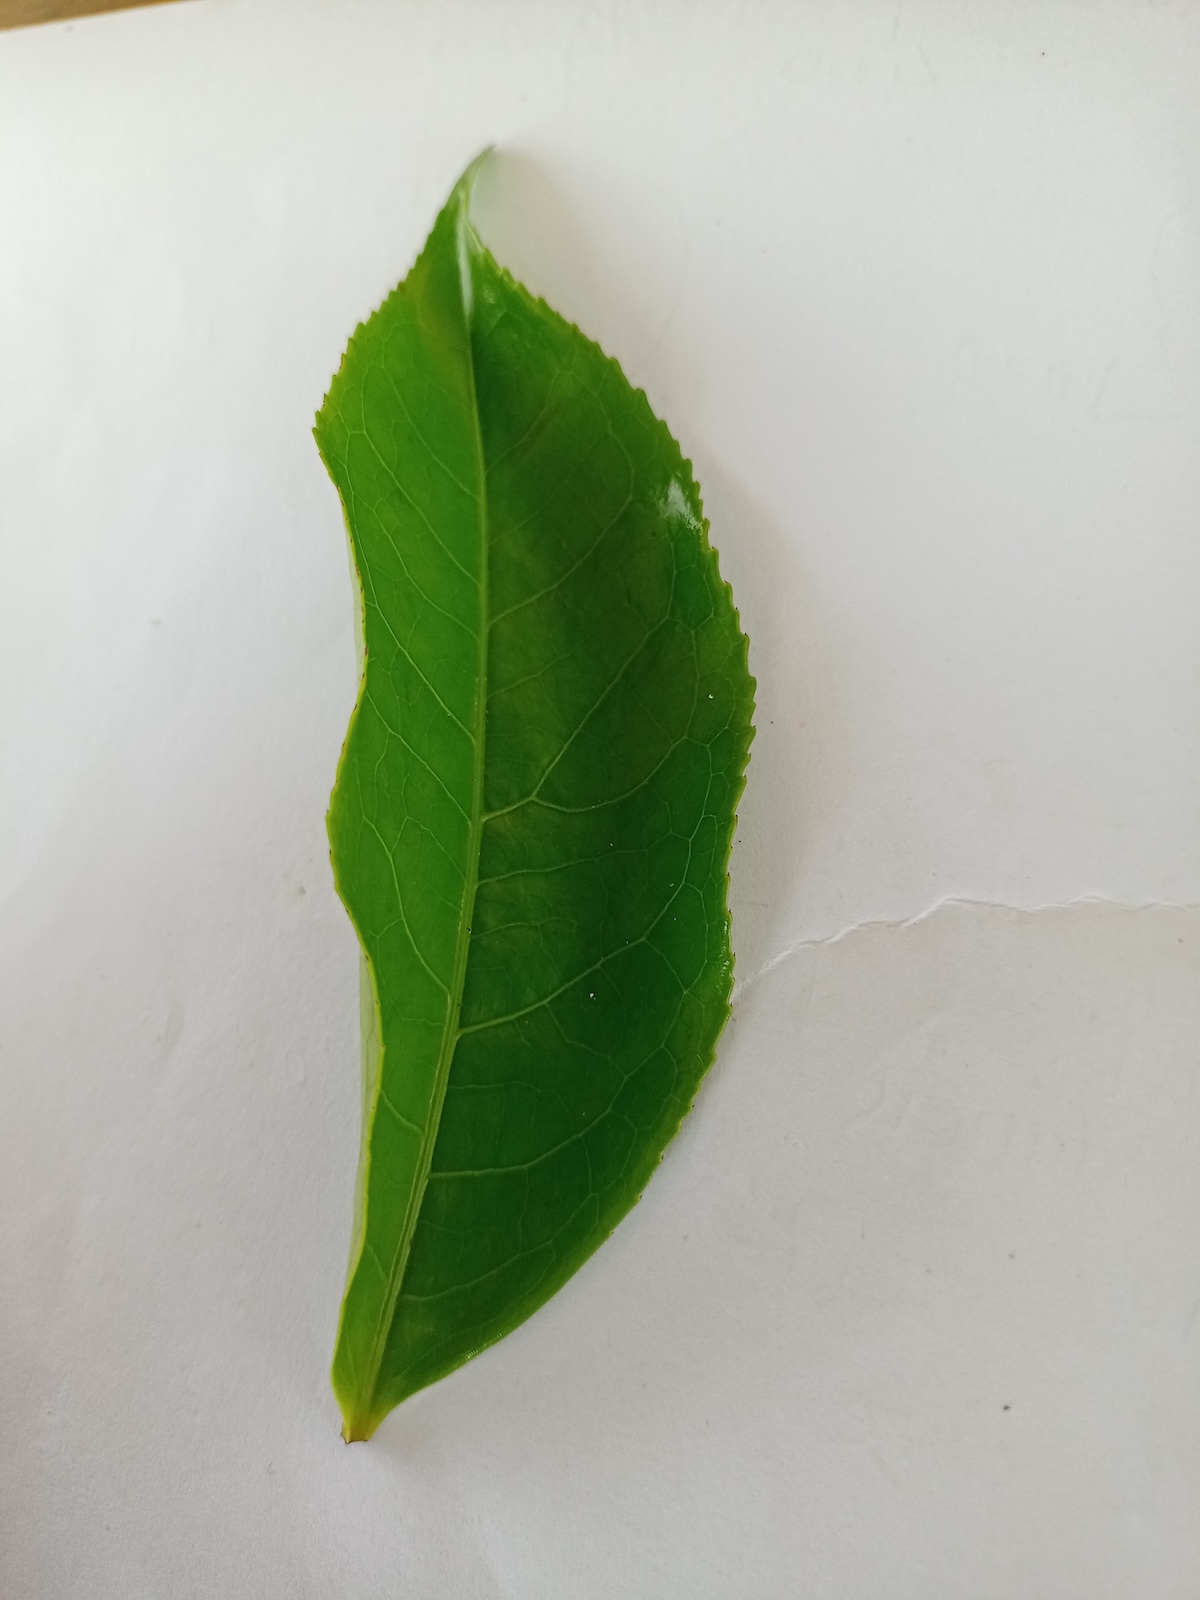
Label: Healthy leaf